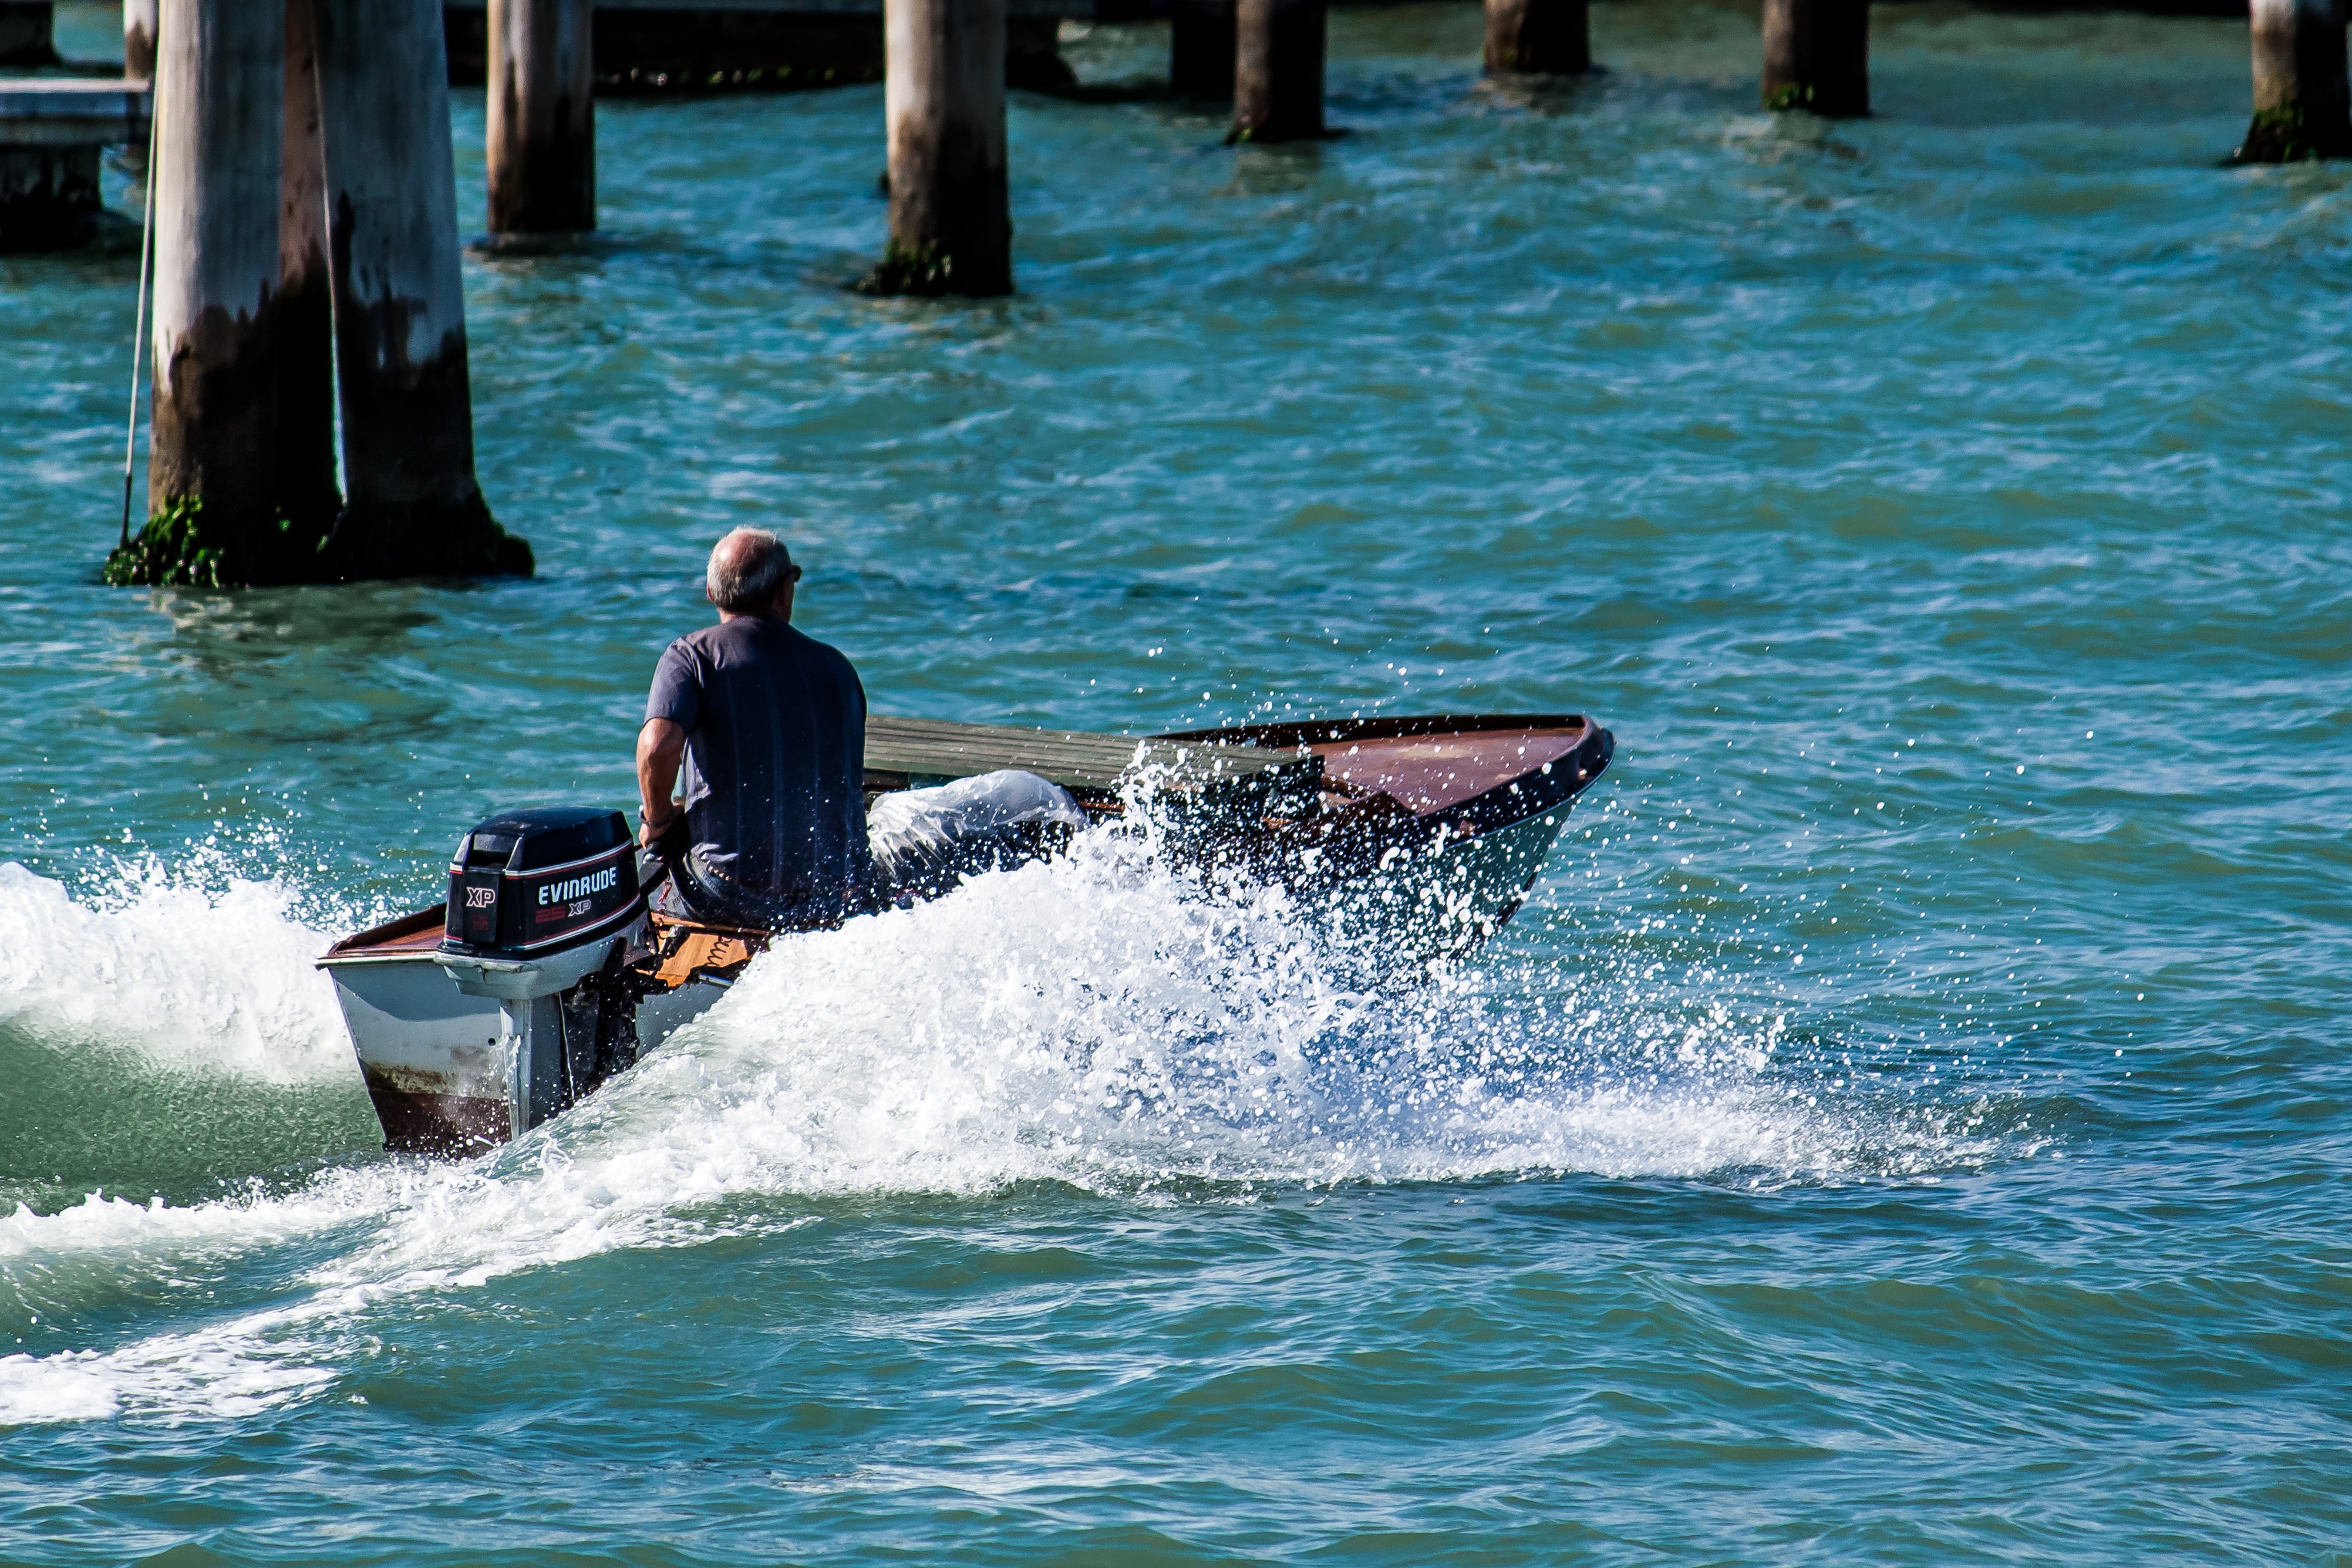
sea, boat, vehicle, sports, boating, watercraft, marine mammal, powerboating, personal water craft